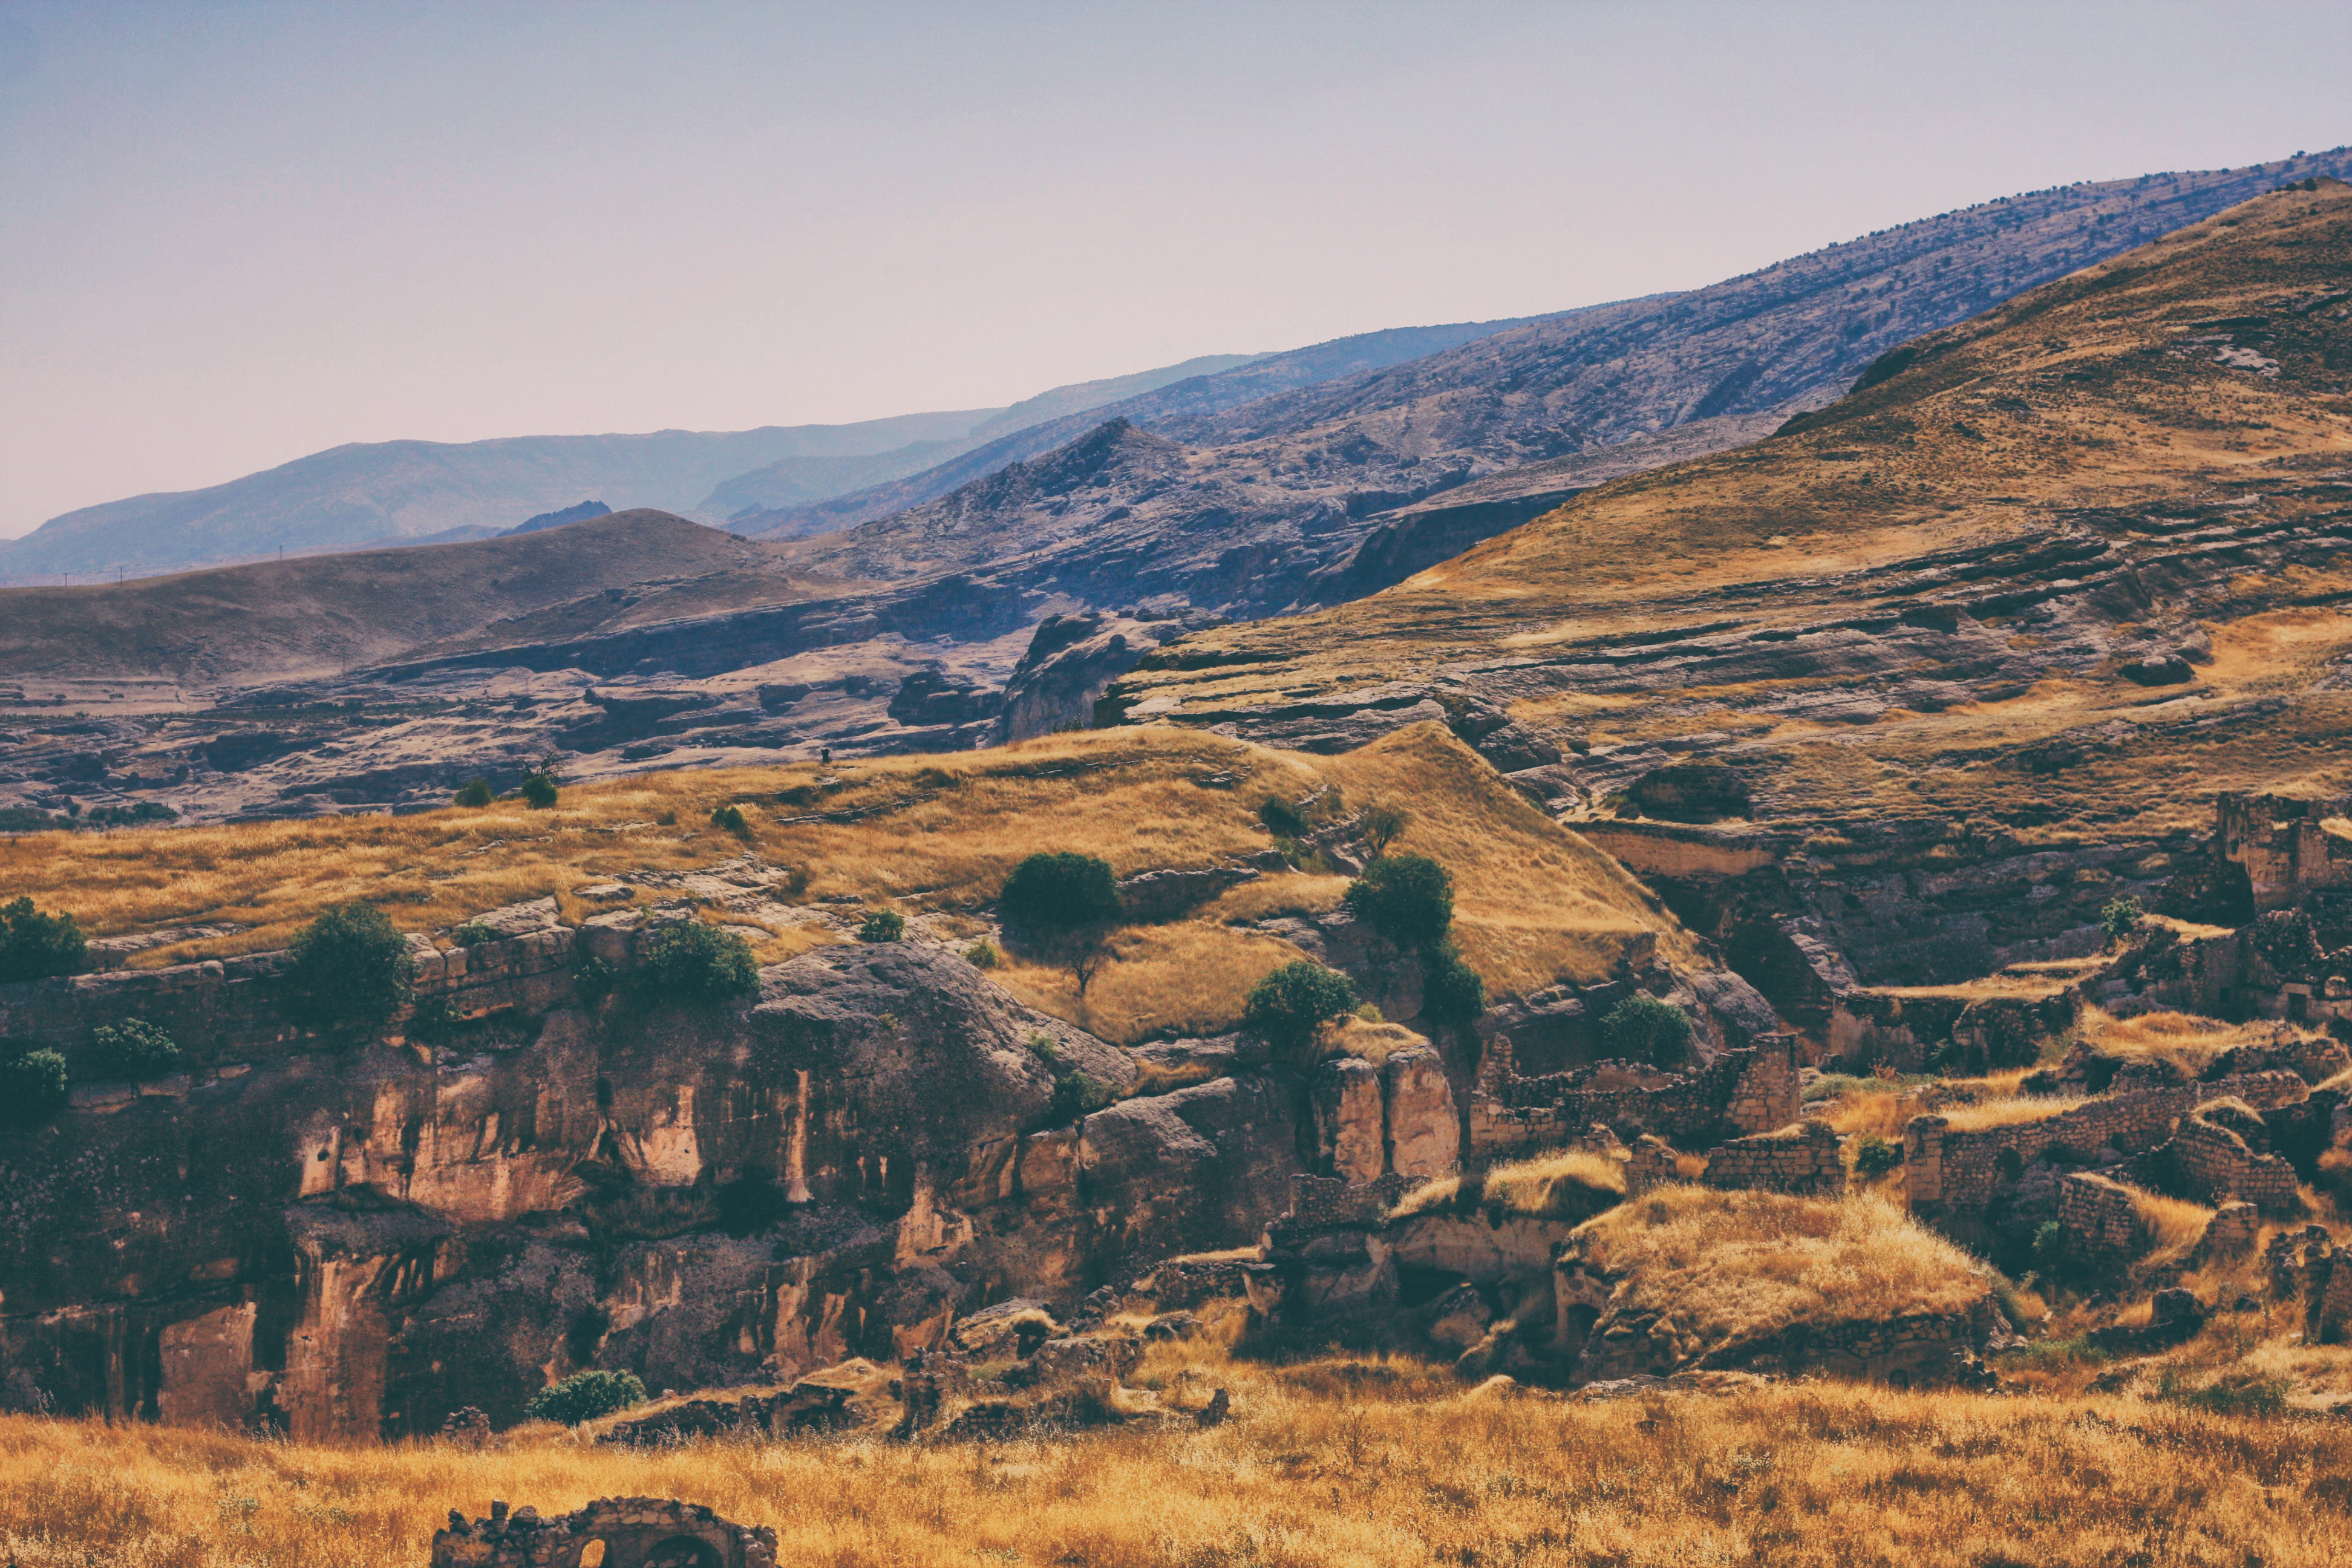
landscape, nature, rock, wilderness, mountain, hill, valley, scenic, rocks, outdoors, geology, badlands, plateau, fell, wadi, butte, landform, natural environment, geographical feature, mountainous landforms